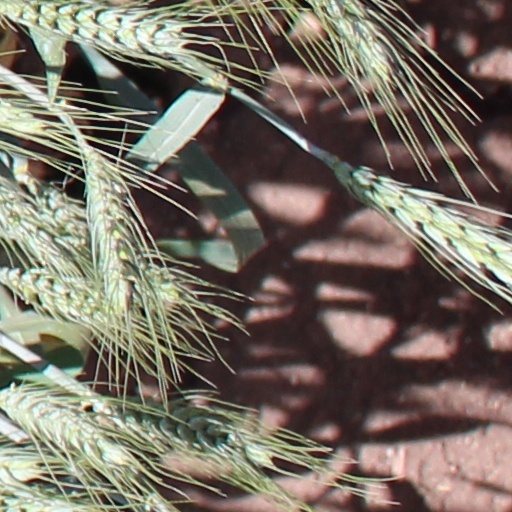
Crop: wheat